Naoko Yamazaki

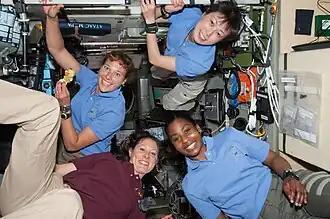
The four astronauts of STS-131 and Expedition 23 (Yamazaki on the top right), the first time four women being at the same time in space.

In June 2004, Yamazaki arrived at the Johnson Space Center in Houston, Texas to begin Astronaut Candidate Training school, where she was assigned to the Astronaut Office Robotics Branch. She was selected as a NASA mission specialist in 2006.